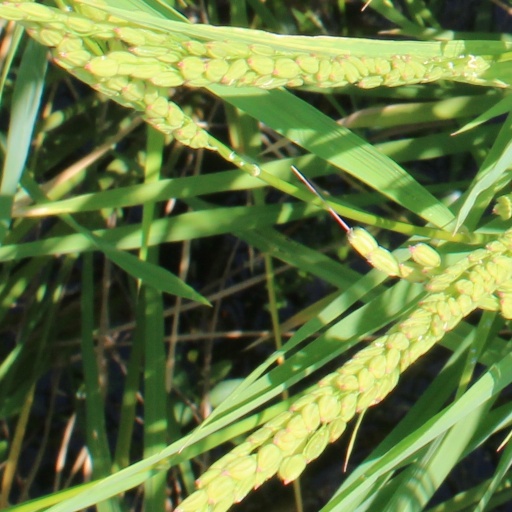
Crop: rice